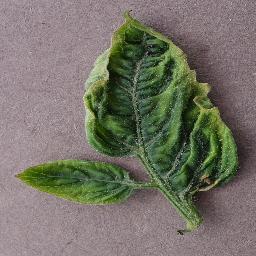
Label: Tomato___Tomato_Yellow_Leaf_Curl_Virus